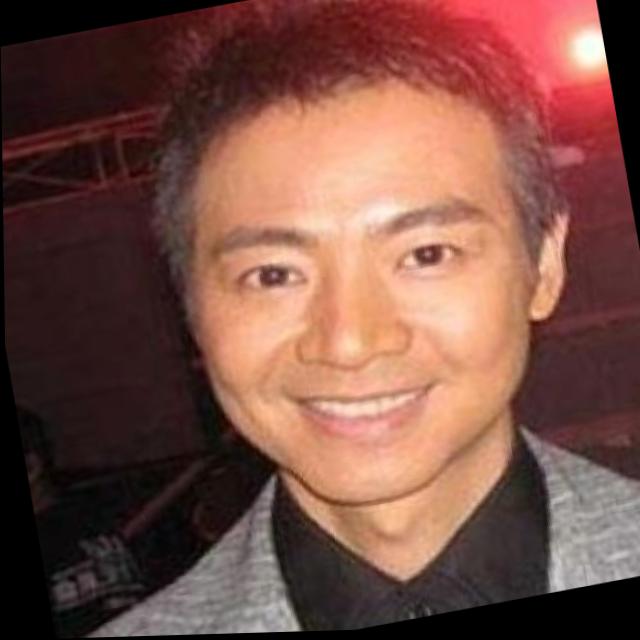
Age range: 21-44